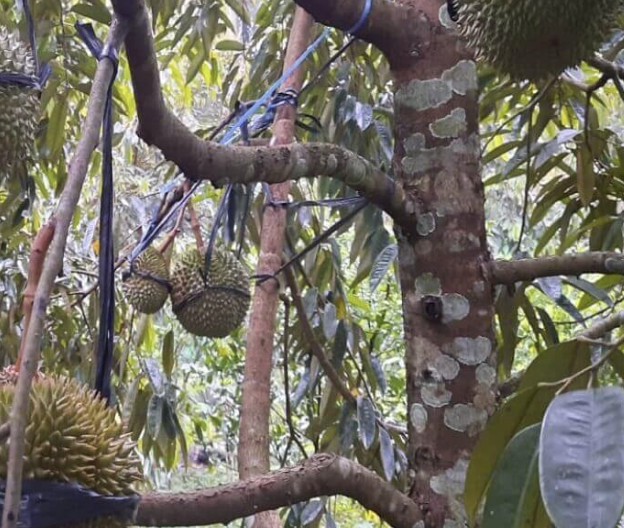
Label: pink_disease